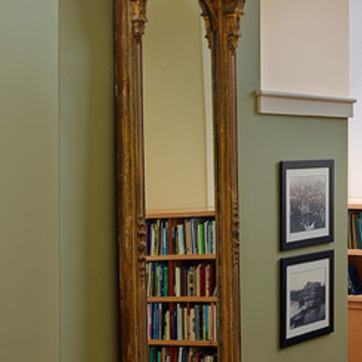
Material: mirror